Fletcher Benton

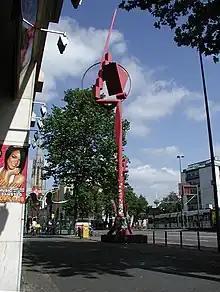
"Steel-Watercolor-Triangle-Ring", Cologne/Germany, 1993

In 2008, Fletcher Benton was a recipient of the International Sculpture Center's Lifetime Achievement in Contemporary Sculpture Award.